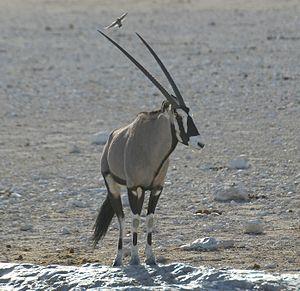
L'oryx gazelle, ou gemsbok est une espèce de bovidé souvent considérée comme une antilope, bien qu'elle ne soit pas de la famille Antilopinae, mais de la famille Hippotraginae. On la trouve des dunes désertiques de la Namibie aux savanes arides du Kalahari. Le nom oryx gazelle vient de la beauté de son pelage ; l'animal a de grands traits noirs sur ses flancs, ses pattes et sa tête claire, celle-ci paraissant maquillée. Il est très commun par rapport aux autres espèces d'oryx comme l'oryx algazelle, éteint à l'état sauvage. Comme le Gnou, l'oryx gemsbok peut être doré.